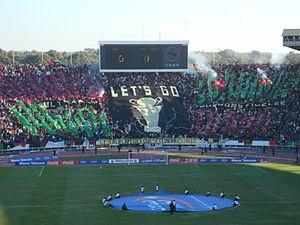
Un tifo est communément une animation visuelle généralement organisée par des supporters d'une équipe, baptisés dans certains pays « tifosi » ou « aficionados », dans les tribunes d'un stade ou circuit accueillant une rencontre sportive. Cette activité est principalement pratiquée dans les milieux du football, du basket-ball et de la Formule 1. Les tifos sont habituellement confectionnés à partir de feuilles de papier colorées, mais aussi de cartons, de voiles, de drapeaux, d'étendards ou encore de ballons de baudruche. L'objectif du tifo est de remplir la tribune entière afin de former un motif de grande envergure, généralement aux couleurs du club soutenu, dans le but de décorer les tribunes.
Rabat est la capitale du Maroc.
Le complexe sportif Moulay-Abdallah est un stade omnisports inauguré officiellement en 1983.
Le parcours international de l'AS FAR est l'histoire des participations de l'Association sportive des Forces armées royales aux différentes compétitions internationales. Depuis sa fondation en 1958, l'AS FAR a participé à plusieurs types de compétitions internationales, tels que des compétitions africaines, maghrébines ou nord-africaines, ainsi que la prestigieuse coupe Mohammed V. Par ailleurs, le club n'a jamais participé à une compétition arabe.